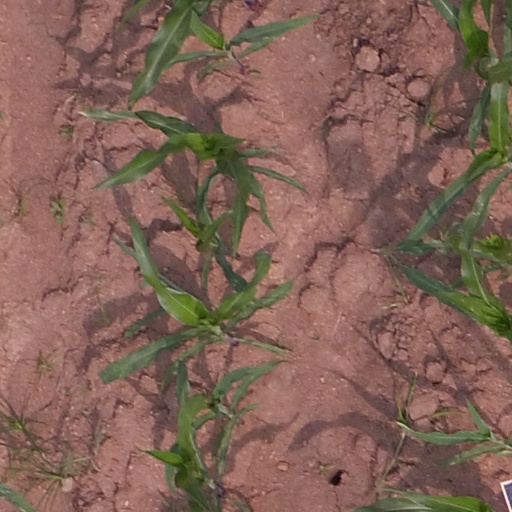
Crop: maize; corn